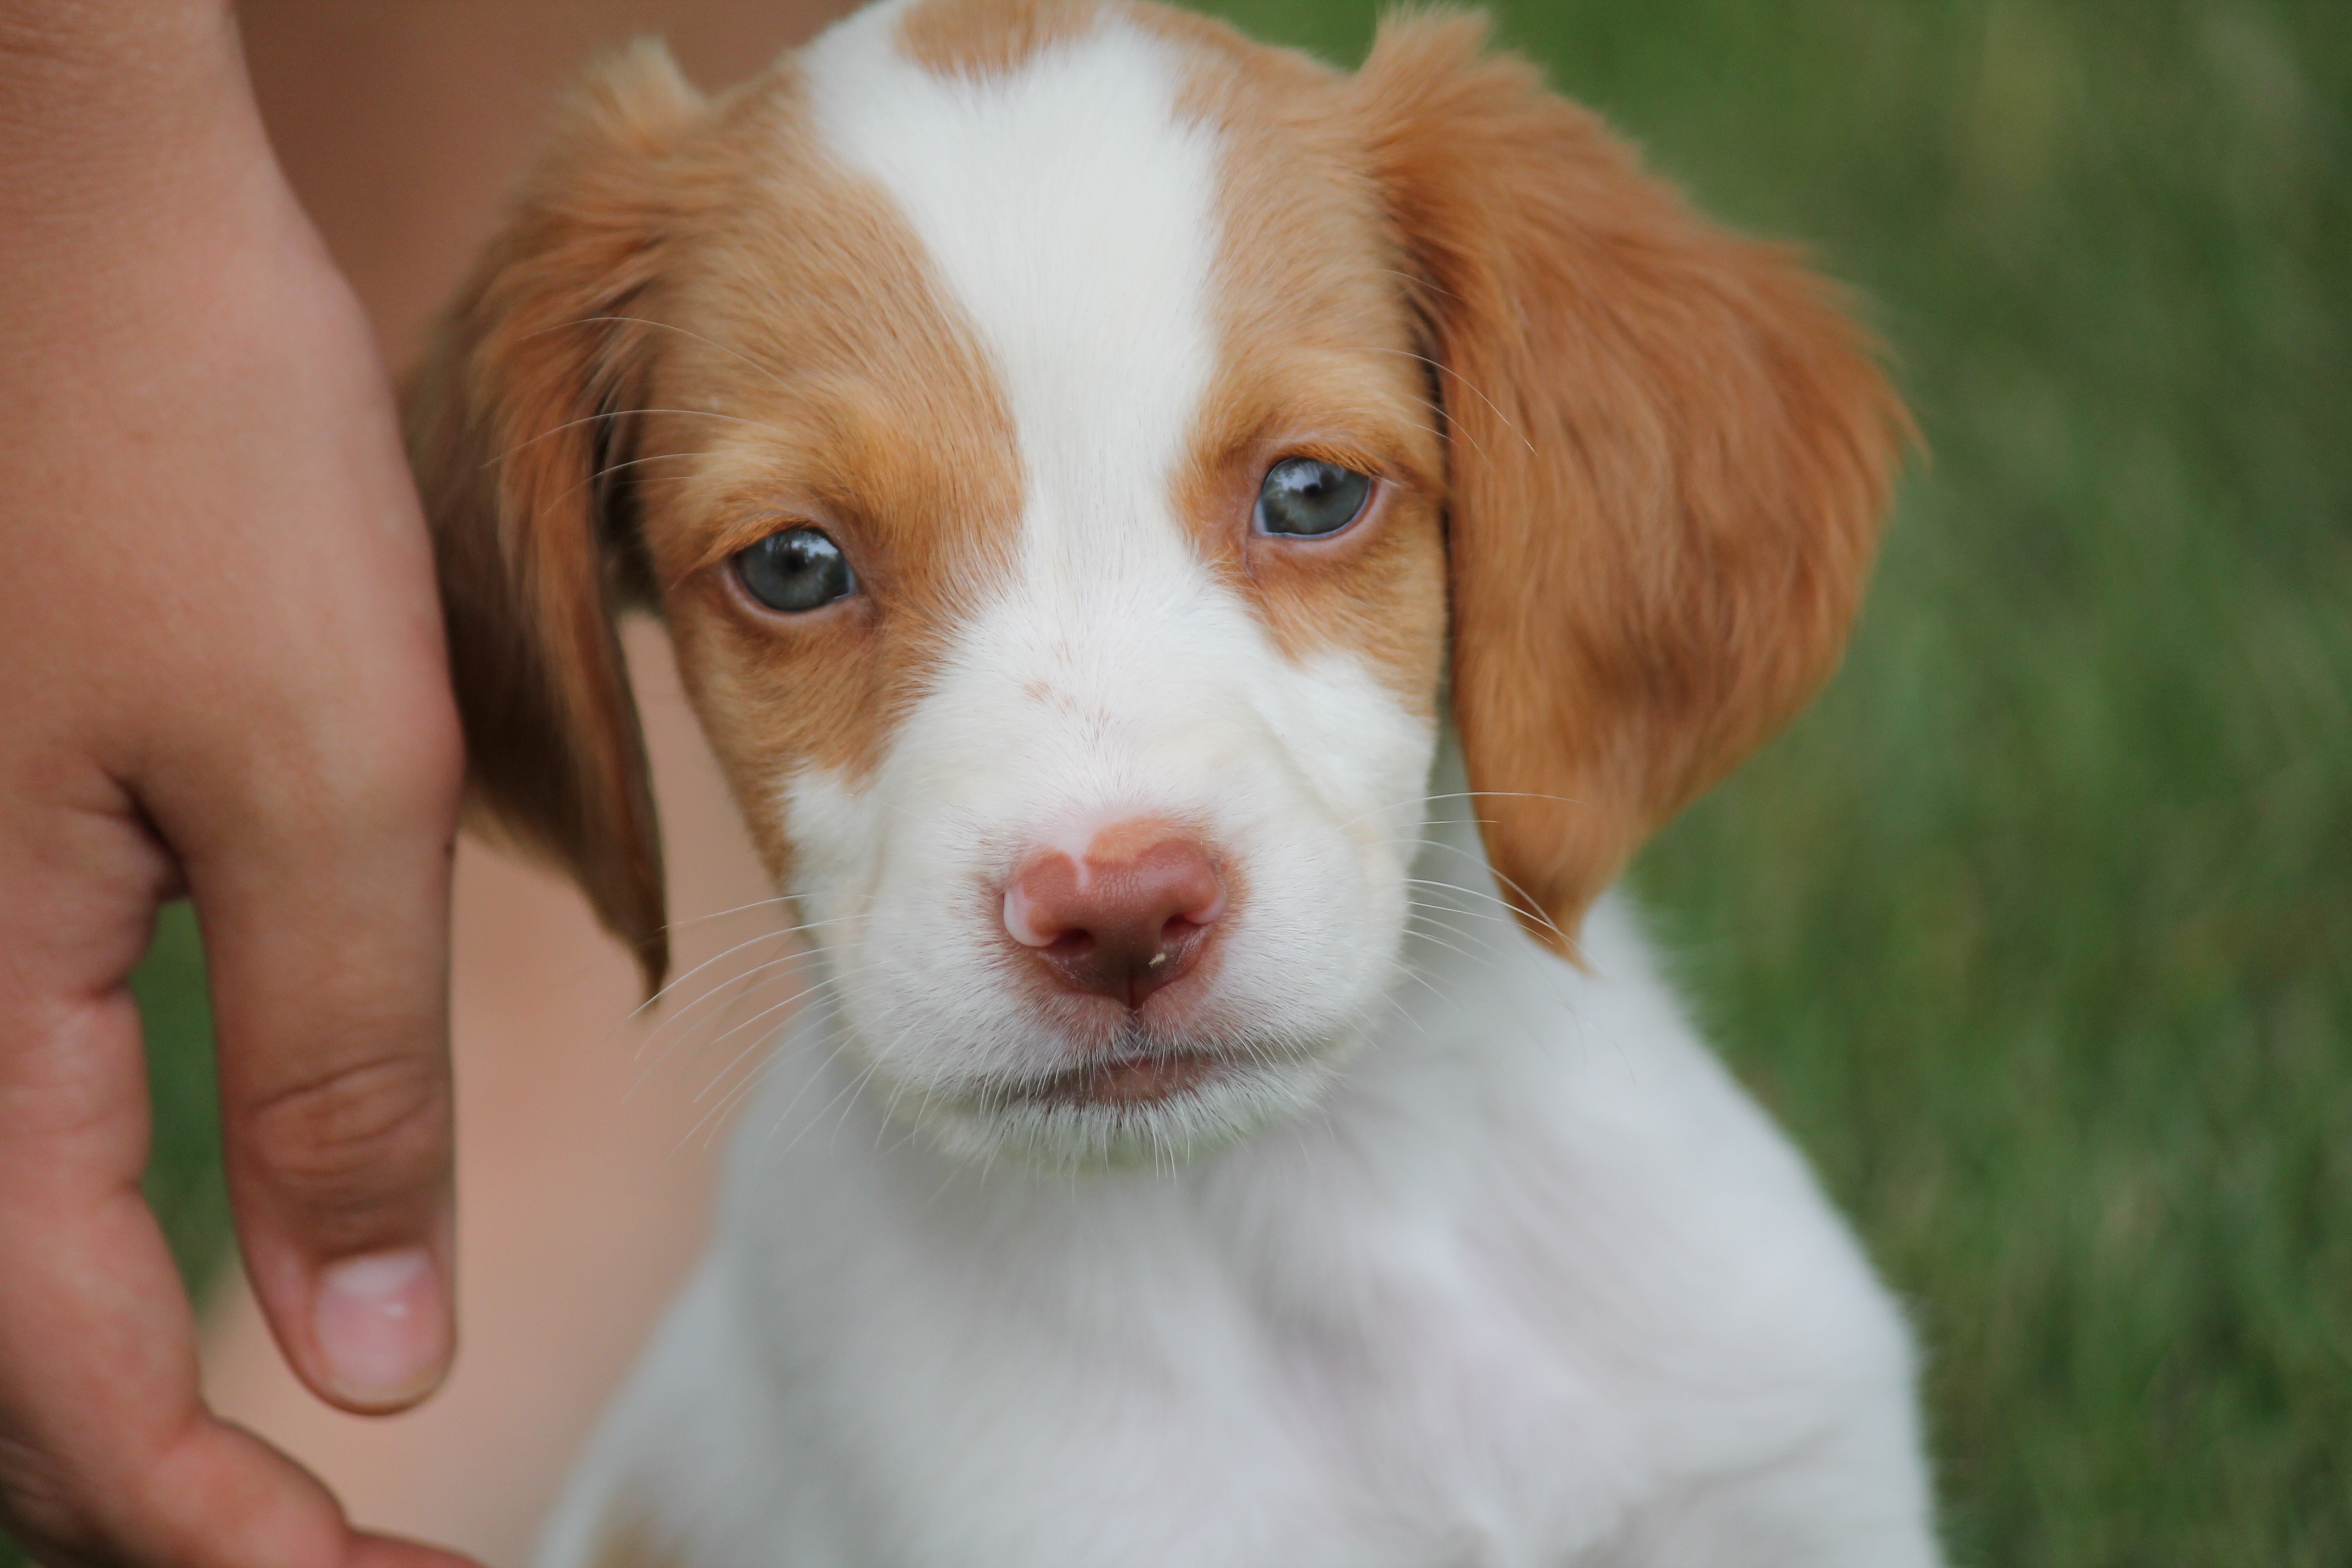
puppy, dog, canine, pet, mammal, spaniel, vertebrate, adorable, hunter, dog breed, breed, brittany, dog like mammal, kooikerhondje, welsh springer spaniel